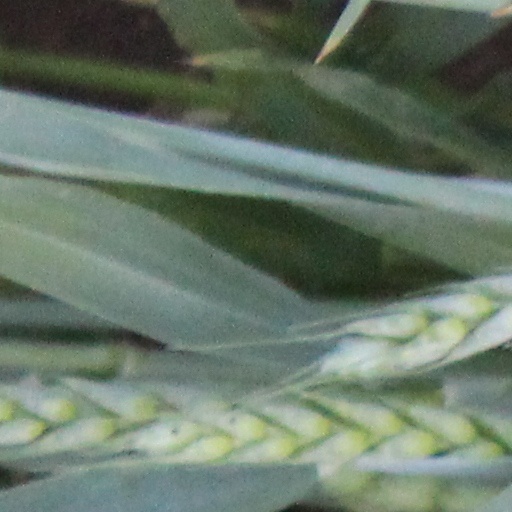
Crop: wheat